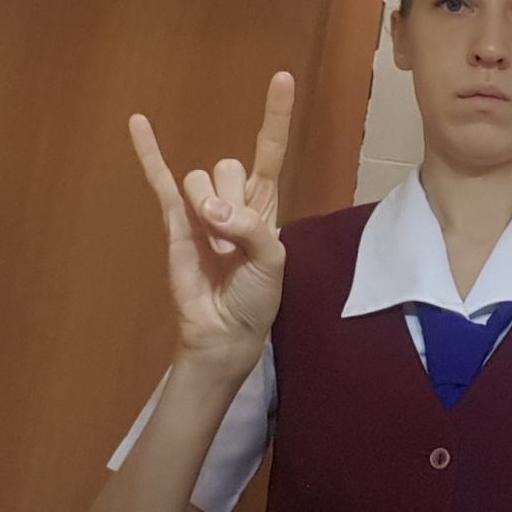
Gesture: rock